The Commitment (film)

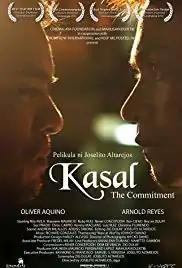

The Commitment is a 2014 Filipino film co-produced, co-written, co-edited, and directed by Joselito Altarejos. It was premiered as an entry to the Directors Showcase during the 10th Cinemalaya Philippine Independent Film Festival held in 2014. The film went on to win the Best Film title in the festival.